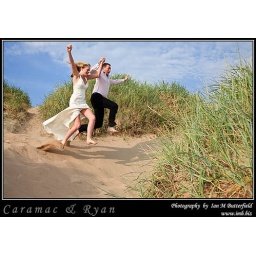
Wedding couple jumping in the sand dunes.